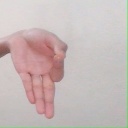
अक्षर: ज्ञ